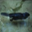
Label: beaver